Vera Borea

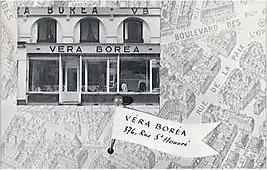
Vera Borea boutique, Rue Saint-Honore, in 1949

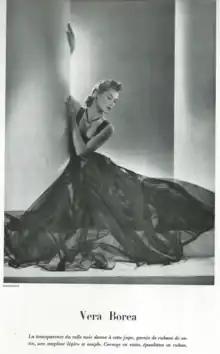
Evening Dresse 1939. .

Countess de Regoli, a passionate sportswoman born and raised in Italian Dolomites, was frustrated by a lack of clothing that was chic yet comfortable and began to design sportswear, négligées and swimming suits featuring special knitting stitch invented by her grandmother